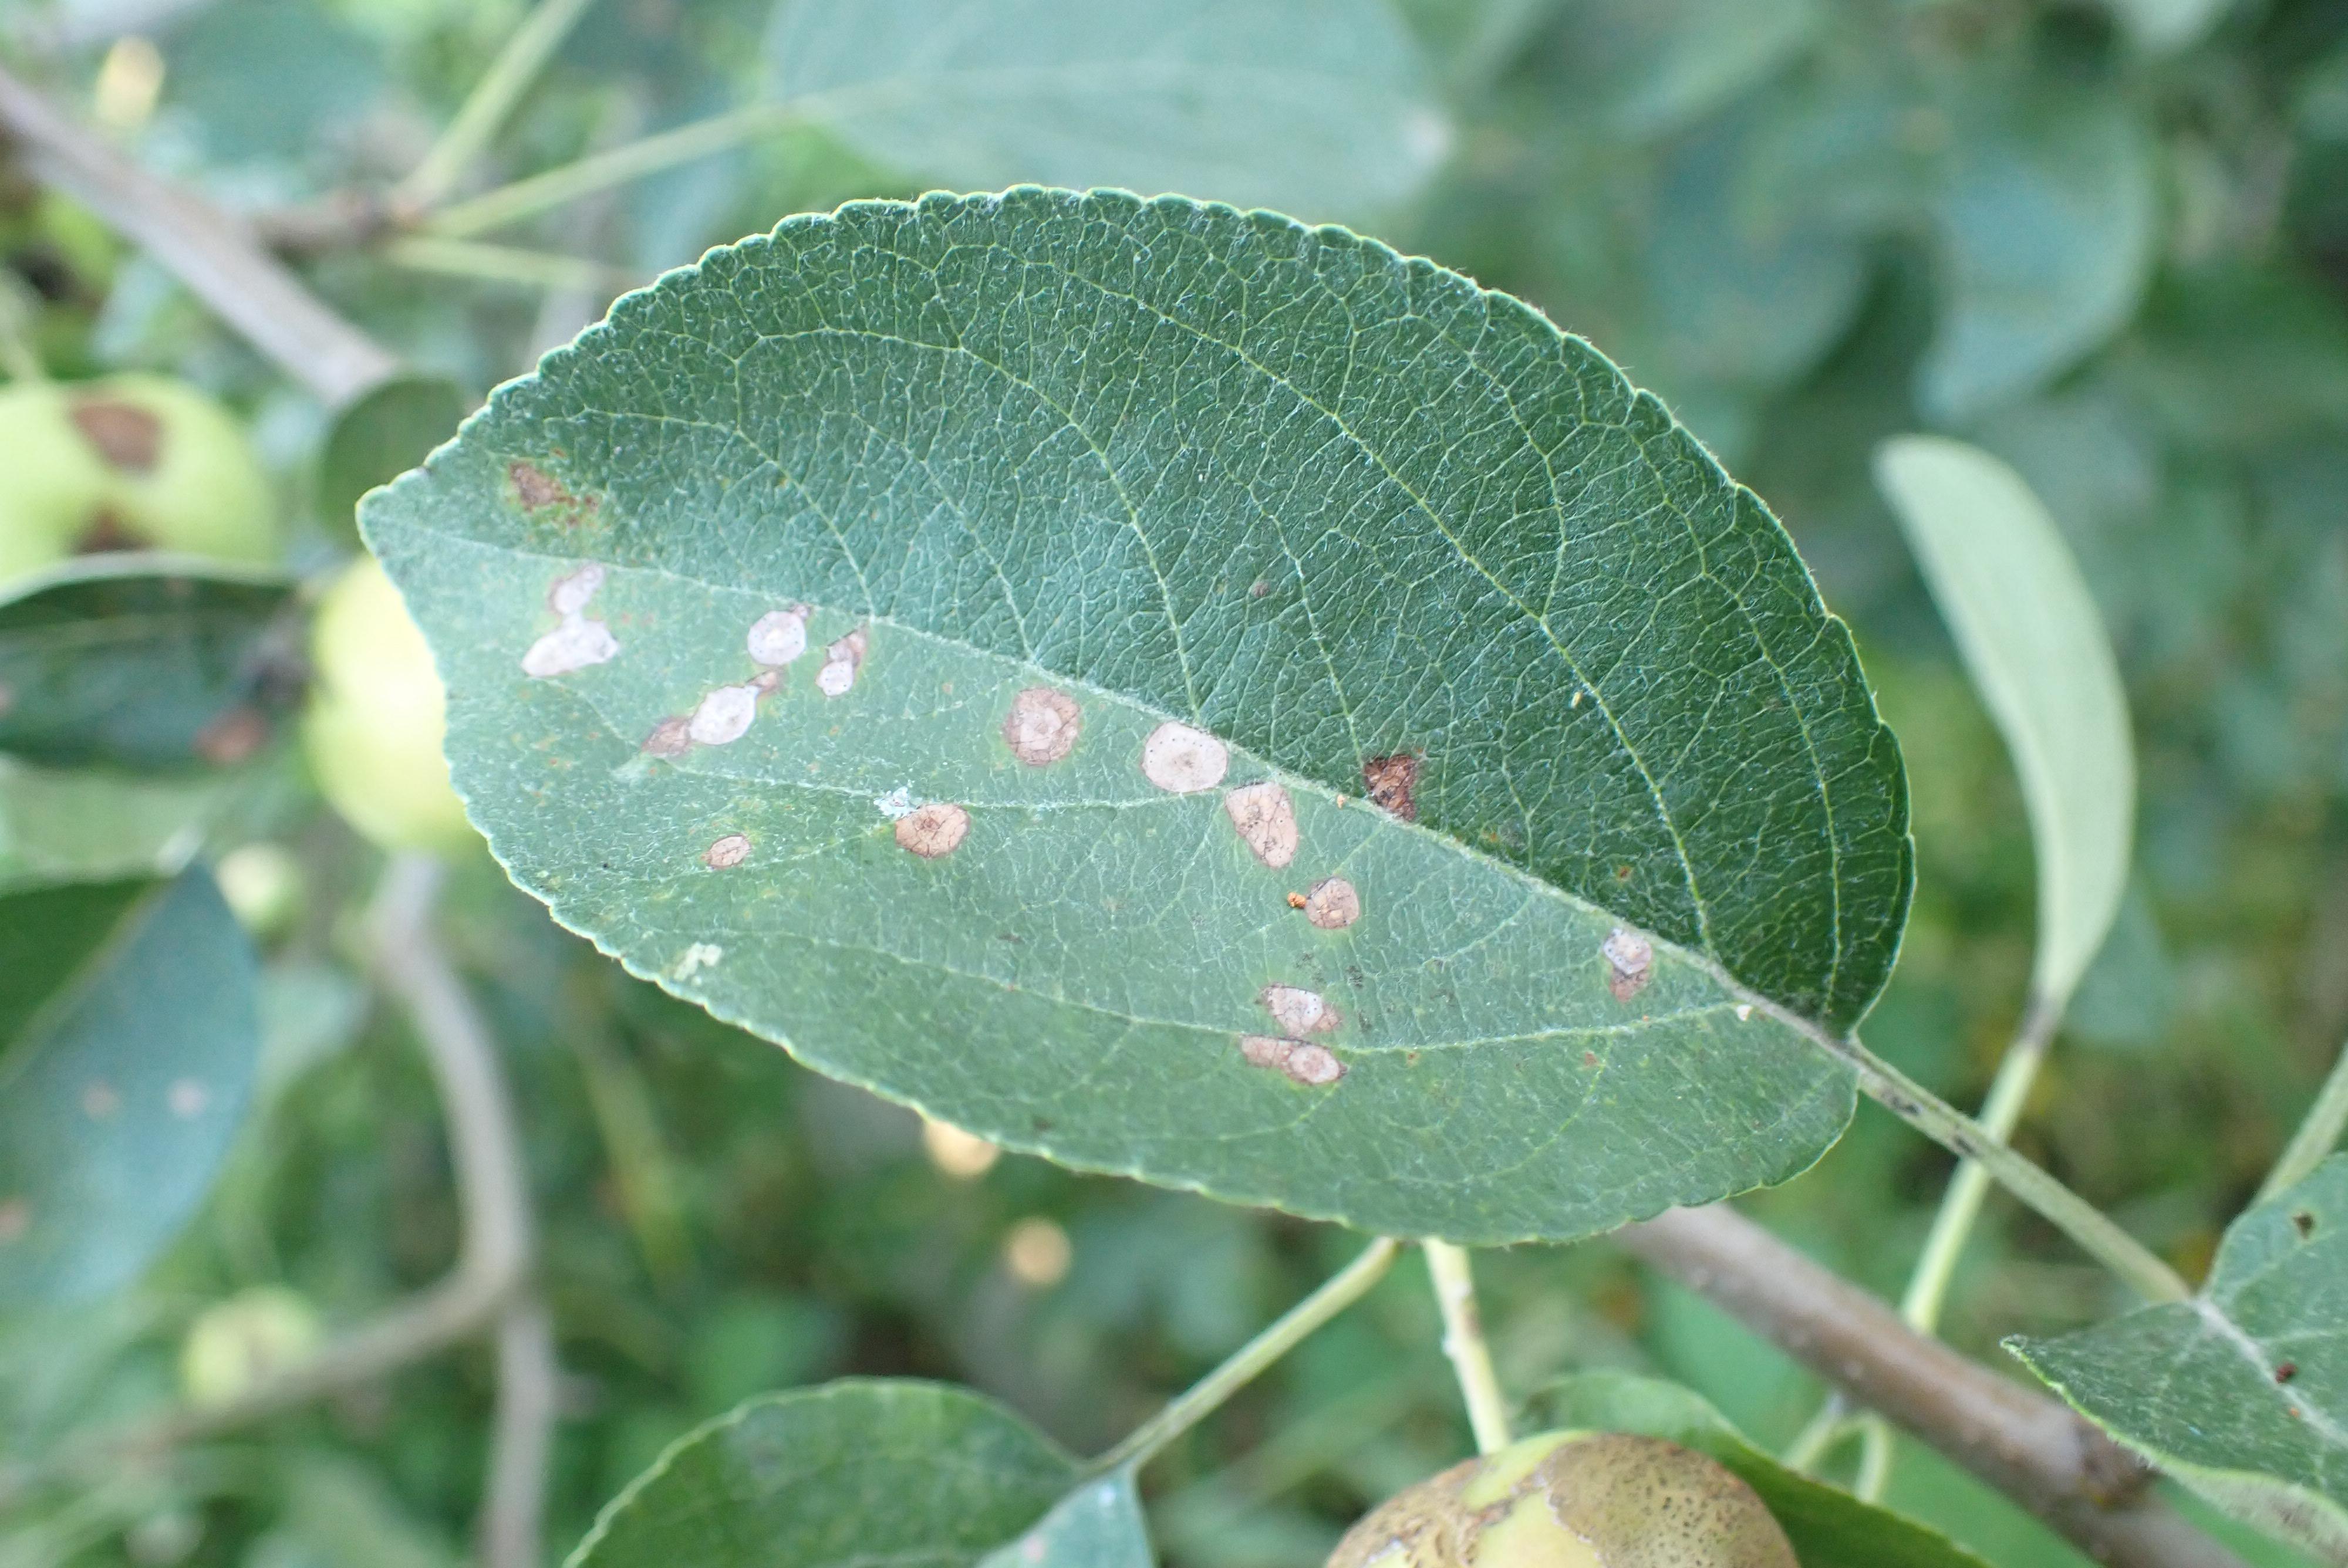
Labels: scab, frog_eye_leaf_spot